Cassandra Austen

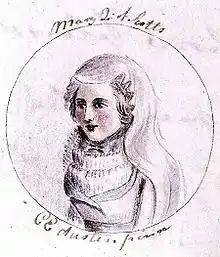
Cassandra Austen's drawing of Mary, Queen of Scots, from her sister Jane's manuscript "The History of England" (circa 1790)

Austen was born in 1773 at a rectory in Steventon, Hampshire, to The Reverend George Austen (1731–1805), a rector, and his wife Cassandra, "née" Leigh (1739–1827). There were eight Austen children; as Cassandra and Jane were the only girls, they maintained an especially close relationship throughout their lives. More than one hundred letters addressed to Cassandra from Jane have survived. These letters have helped historians to construct details about the life of the novelist.